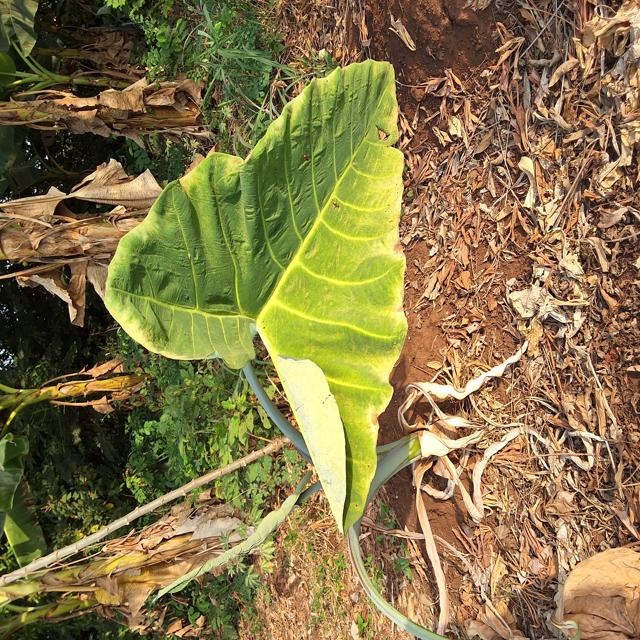
Label: Early_Blight